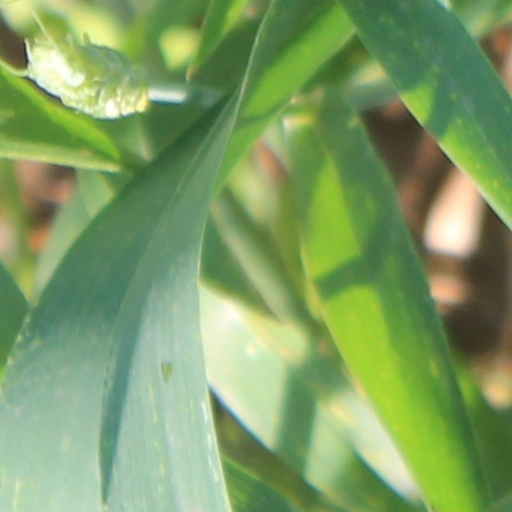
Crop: wheat